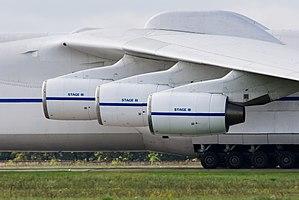
L’Ivtchenko-Progress D-18T, aussi parfois désigné Progress D-18T ou Lotarev D-18T, est un turbofan triple corps à haut taux de dilution de forte puissance, taré à plus de 20 tonnes de poussée et utilisé pour propulser les avions-cargos parmi les plus lourds au monde.
L'Antonov An-225 Mriya est un avion de transport très gros porteur, fabriqué initialement en République socialiste soviétique d'Ukraine puis en coopération entre l'Ukraine et la Chine. Son nom de code OTAN est « Cossack ». Cet avion aux dimensions impressionnantes est le plus long et le plus lourd avion du monde, et le troisième en envergure, derrière le Stratolaunch et l'hydravion géant H-4 Hercules. Il est capable de transporter des charges volumineuses pesant jusqu'à 250 tonnes avec une autonomie de 4 000 à 14 500 km selon la charge.